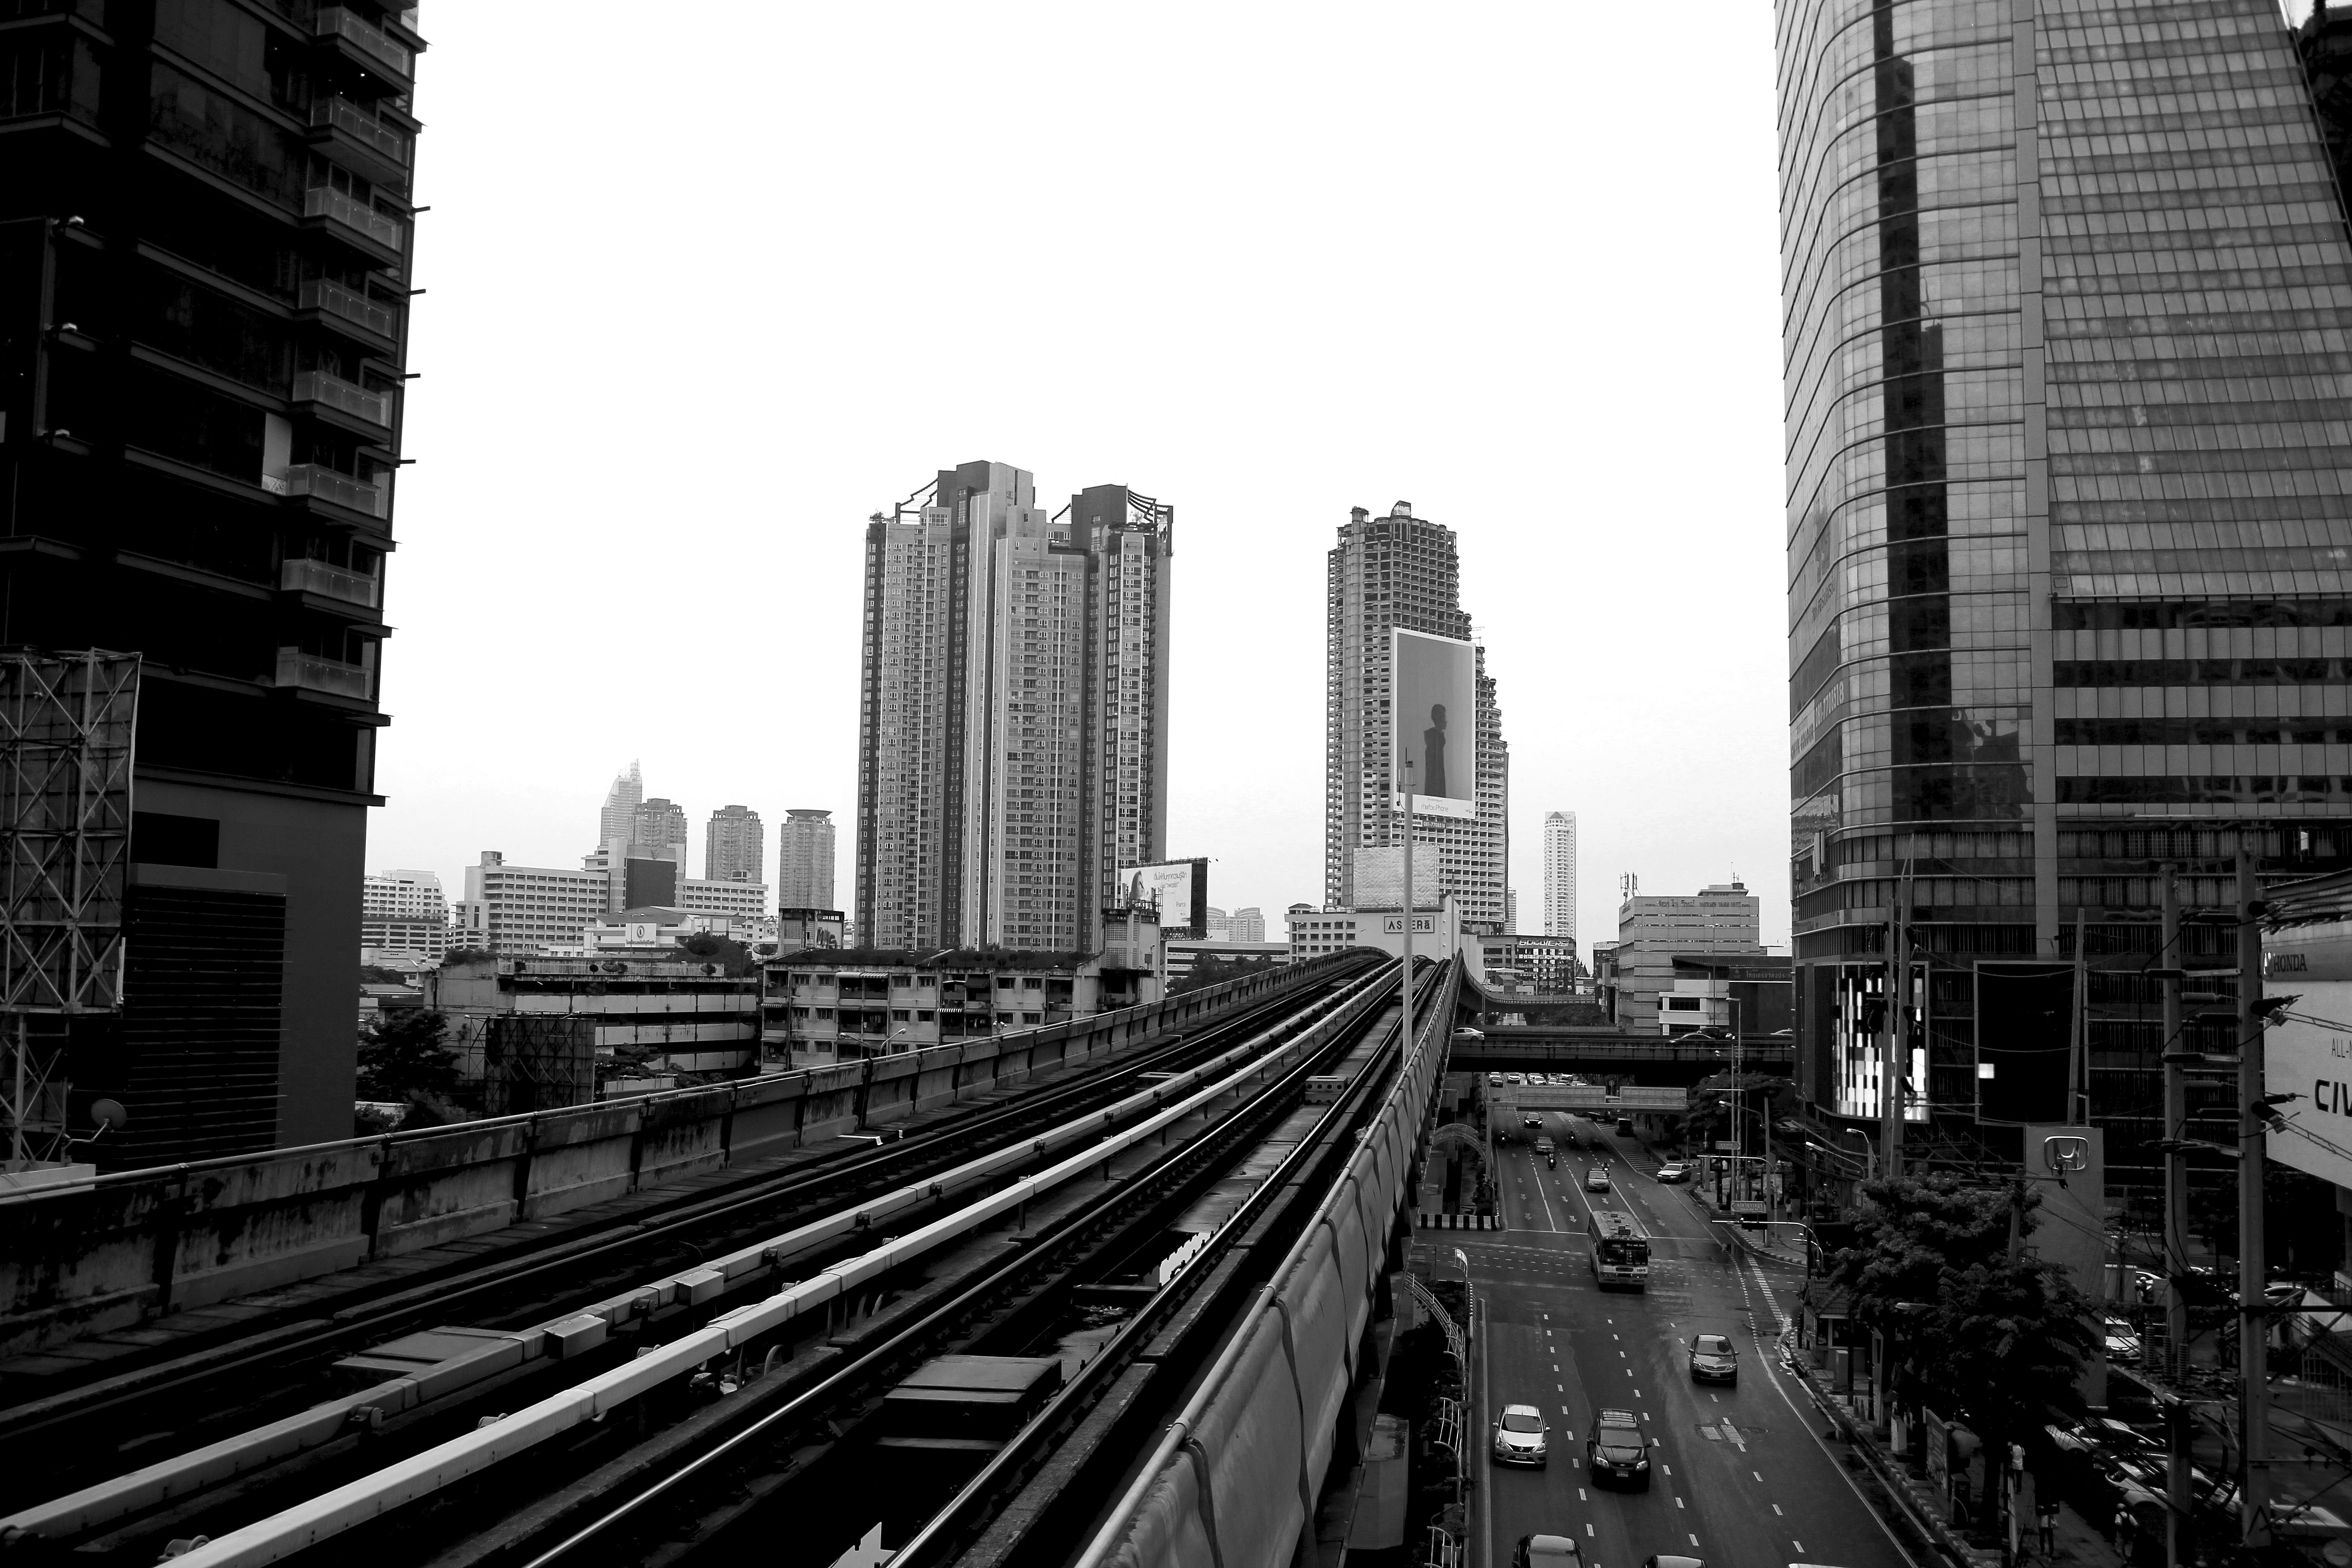
path, horizon, black and white, railway, road, white, skyline, street, rail, city, skyscraper, urban, train, cityscape, downtown, travel, metro, transport, distance, black, monochrome, lane, traffic light, tower block, public transport, locomotive, rails, traveling, trains, bangkok, railways, oxide, railway station, metropolis, section, naughty, pathways, urban area, monochrome photography, human settlement, metropolitan area